Jebel Khalid

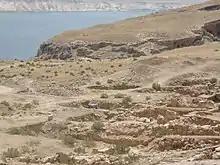
Jebel Khalid, excavations

Jebel Khalid is an archaeological site in modern Syria. Australian excavations starting in 1986 discovered the remains of a Hellenistic, Seleucid town perhaps founded by Seleucus I Nicator. The town flourished till around 70 BC and was then abandoned. The ancient name is not yet known for sure. Due to the political situation in Syria the excavations stopped in 2010.